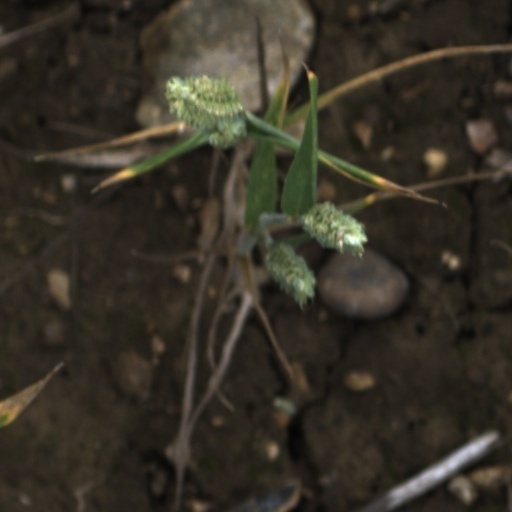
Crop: wheat